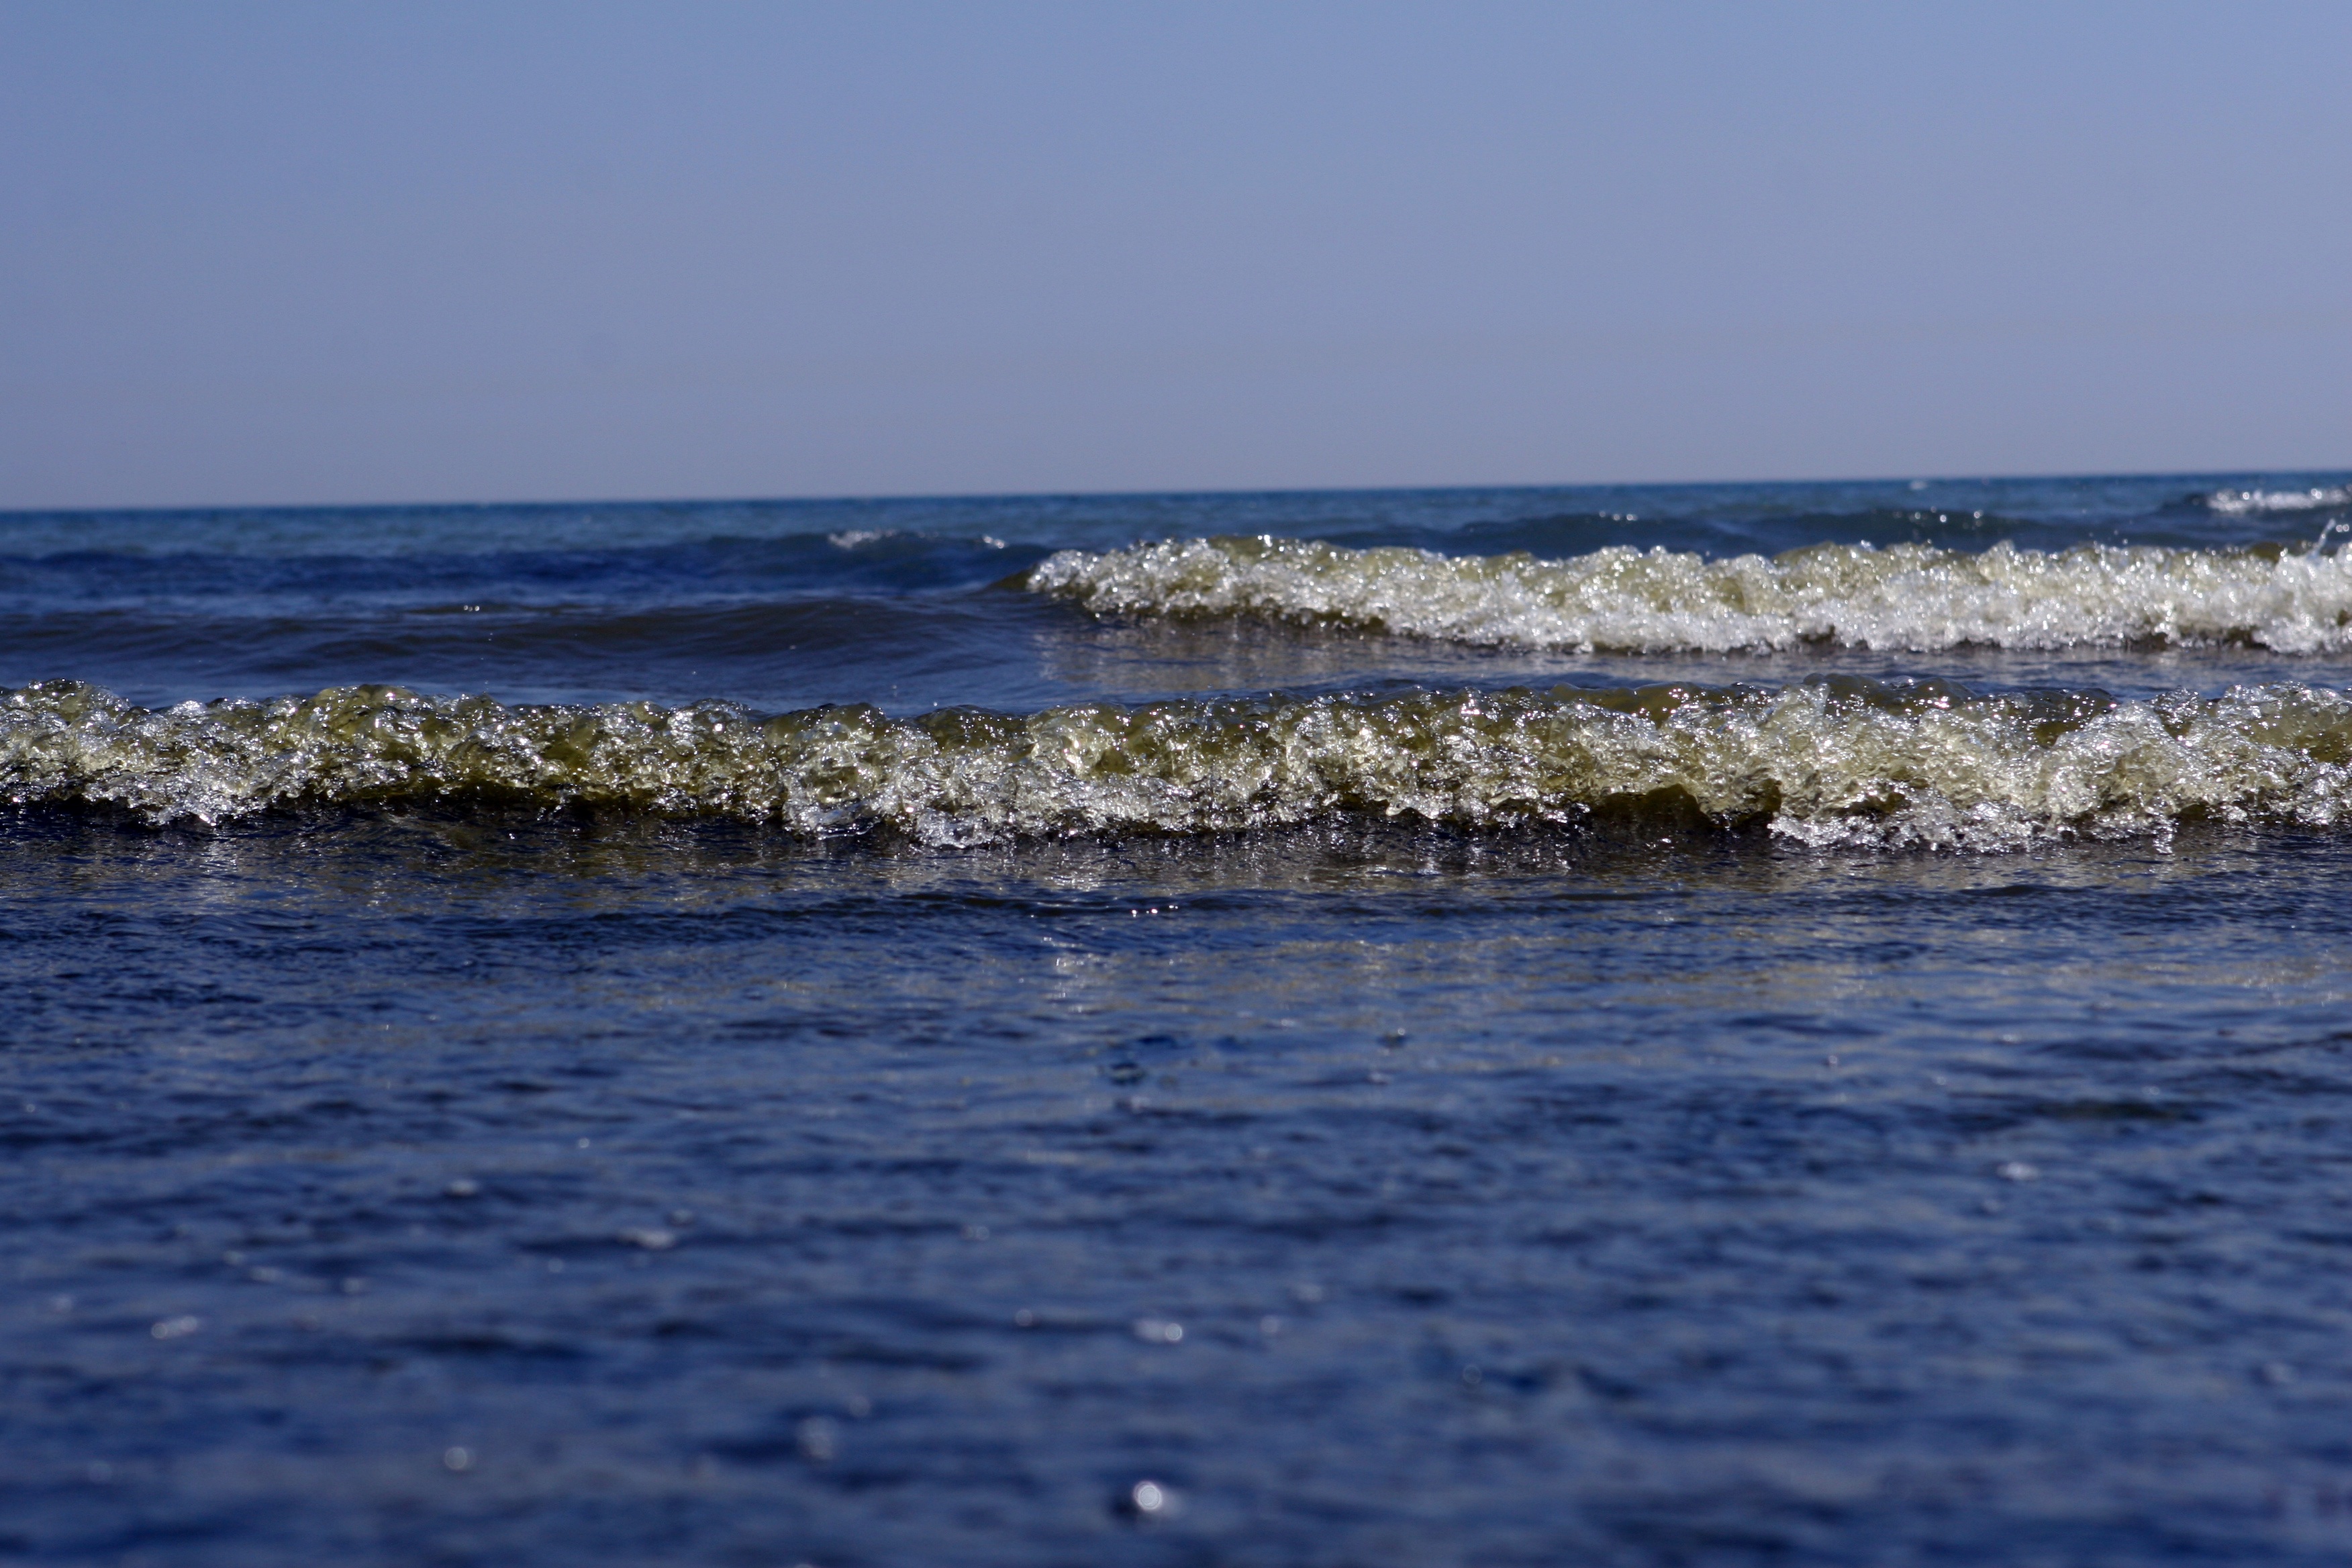
beach, sea, coast, water, rock, ocean, horizon, shore, wave, tide, wake, ripple, seaside, surf, small, space, calm, bay, aquatic, terrain, body of water, crash, waves, nautical, marine, break, naval, curl, cape, tidal, crashing, copy, seafaring, breaking, oceanic, wind wave, curling